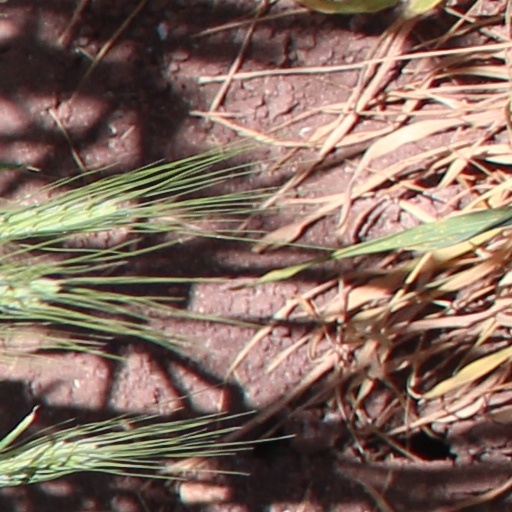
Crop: wheat